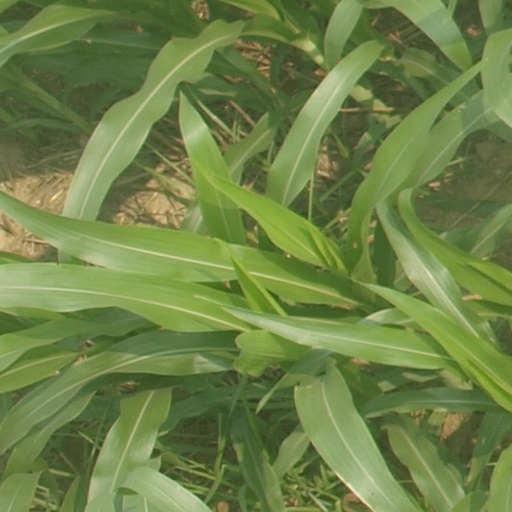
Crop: maize; corn